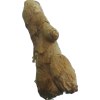
Label: ginger